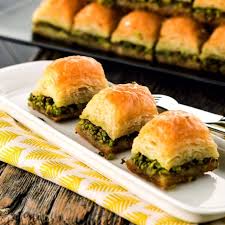
Yemek: baklava